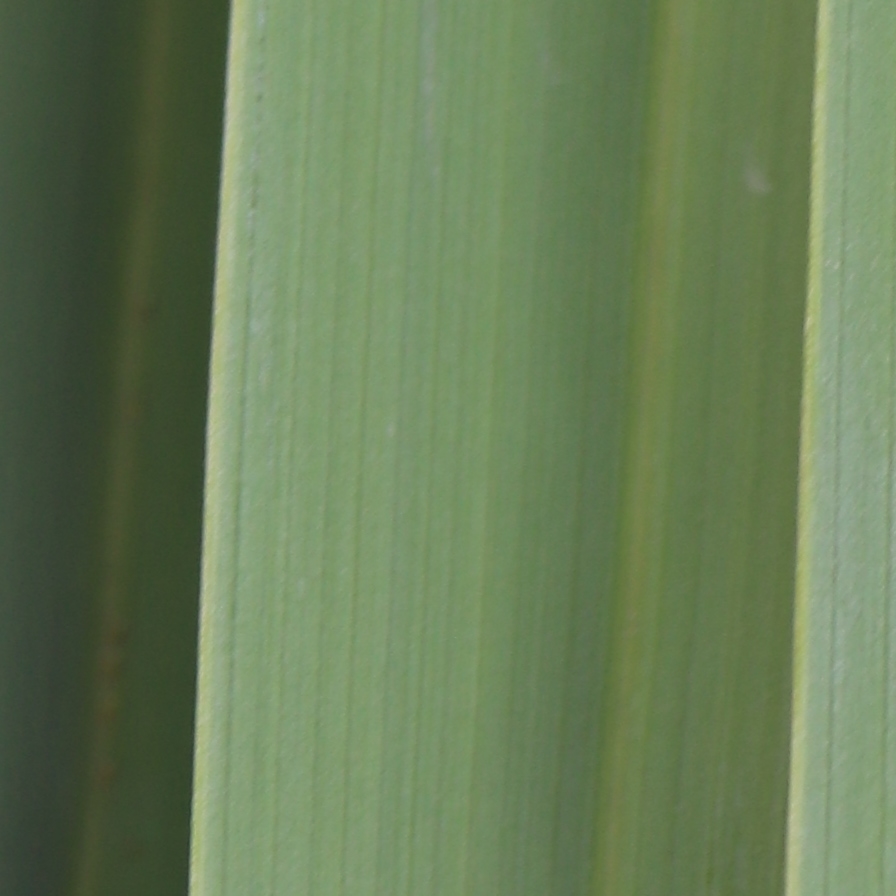
Label: Healthy